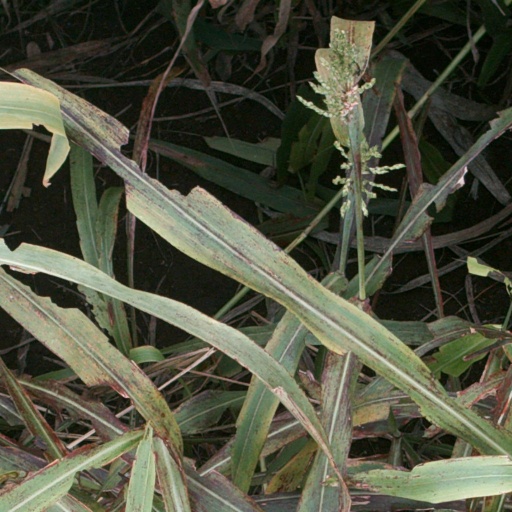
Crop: sorghum